Mound

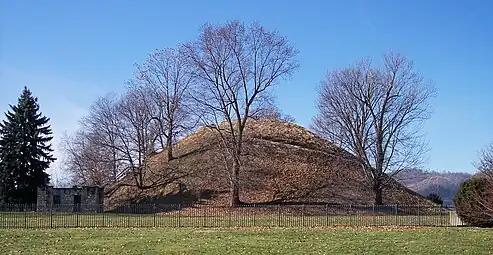
Grave Creek Mound, in Moundsville, West Virginia

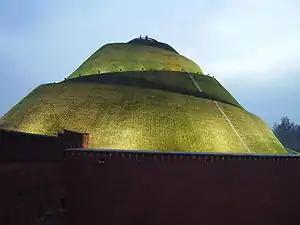
Kościuszko Mound, Kraków, Poland

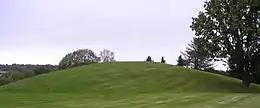
Oseberg Mound, Tønsberg, Norway

A mound is a heaped pile of earth, gravel, sand, rocks, or debris. Most commonly, mounds are earthen formations such as hills and mountains, particularly if they appear artificial. A mound may be any rounded area of topographically higher elevation on any surface. Artificial mounds have been created for a variety of reasons throughout history, including habitation (see Tell and Terp), ceremonial (platform mound), burial (tumulus), and commemorative purposes (e.g. Kościuszko Mound).